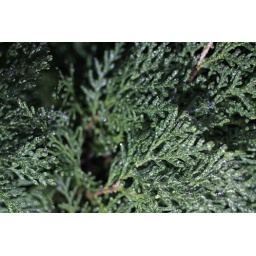
Icy tree branches, taken outside around the house around 3am.